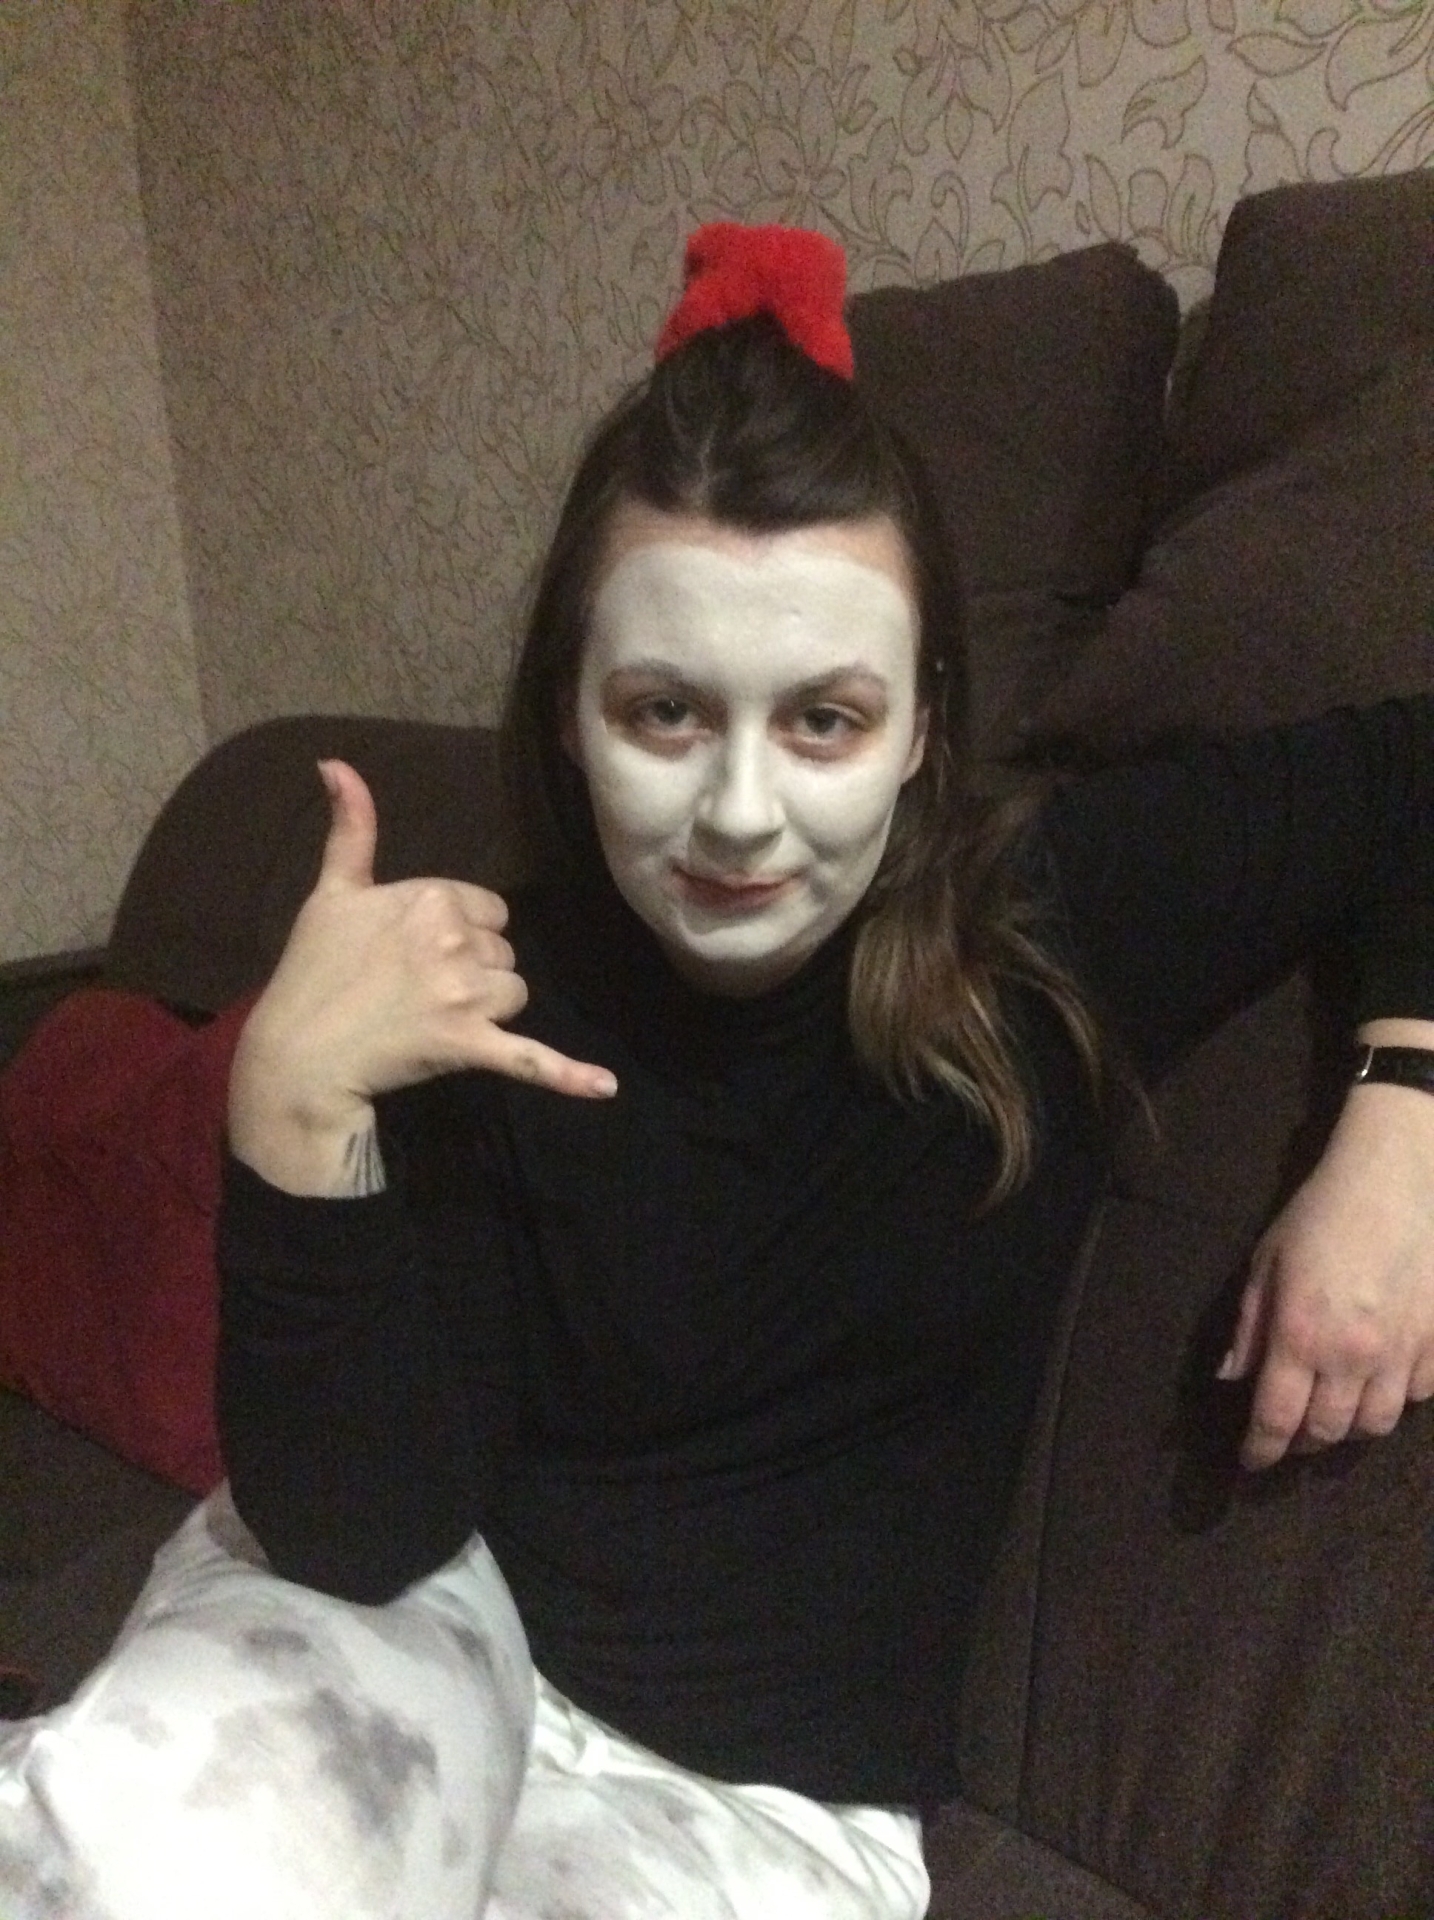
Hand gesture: call